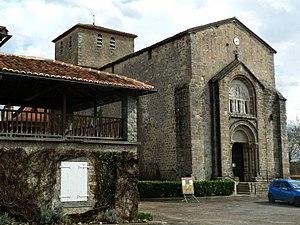
église de Manot, Charente, France
Manot est une commune du Sud-Ouest de la France, située dans le département de la Charente.